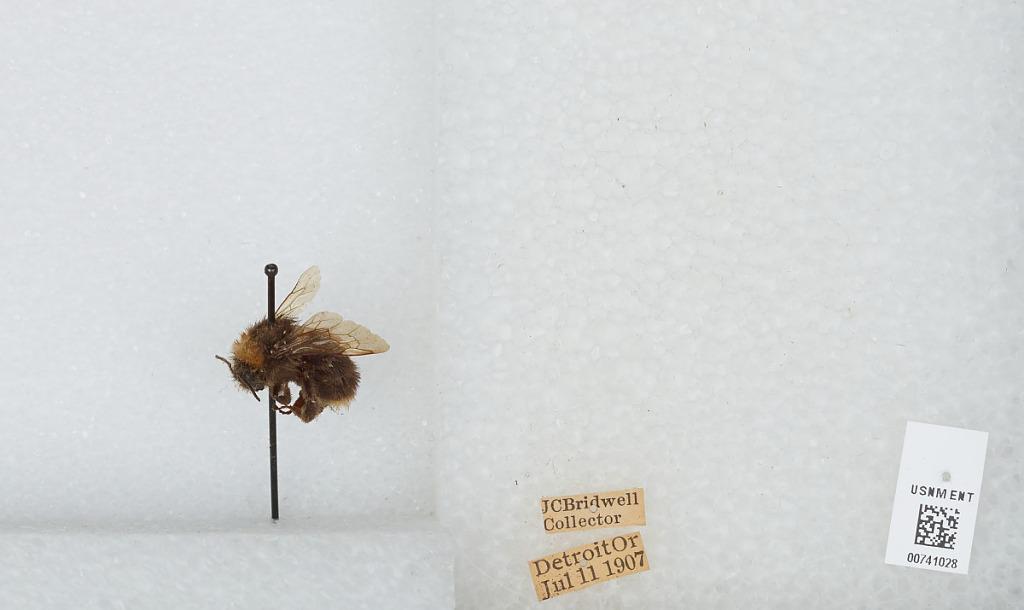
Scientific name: Bombus (Bombus) occidentalis Greene
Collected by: J. Bridwell
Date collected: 1907-7-11
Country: United States
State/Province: Oregon
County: Marion
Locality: Detroit
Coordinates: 44.7356, -122.151